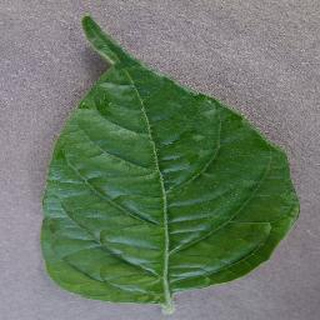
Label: healthy_bell_pepper